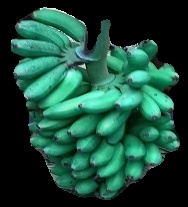
Variety: rasbale
Grade: grade1